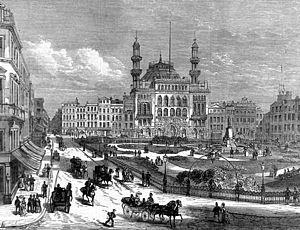
Le géorama est une attraction géographique dérivée au XIXᵉ siècle du panorama qui consiste en une représentation inversée de la Terre sous forme de sphère concave. On a aussi nommé géorama des représentations tracées en relief sur un parterre, à une échelle plus ou moins grande, d'une partie ou de l'ensemble de la surface de la terre.
L'Alhambra est une salle de théâtre et de music hall populaire située sur le côté est de Leicester Square, dans le West End de Londres.